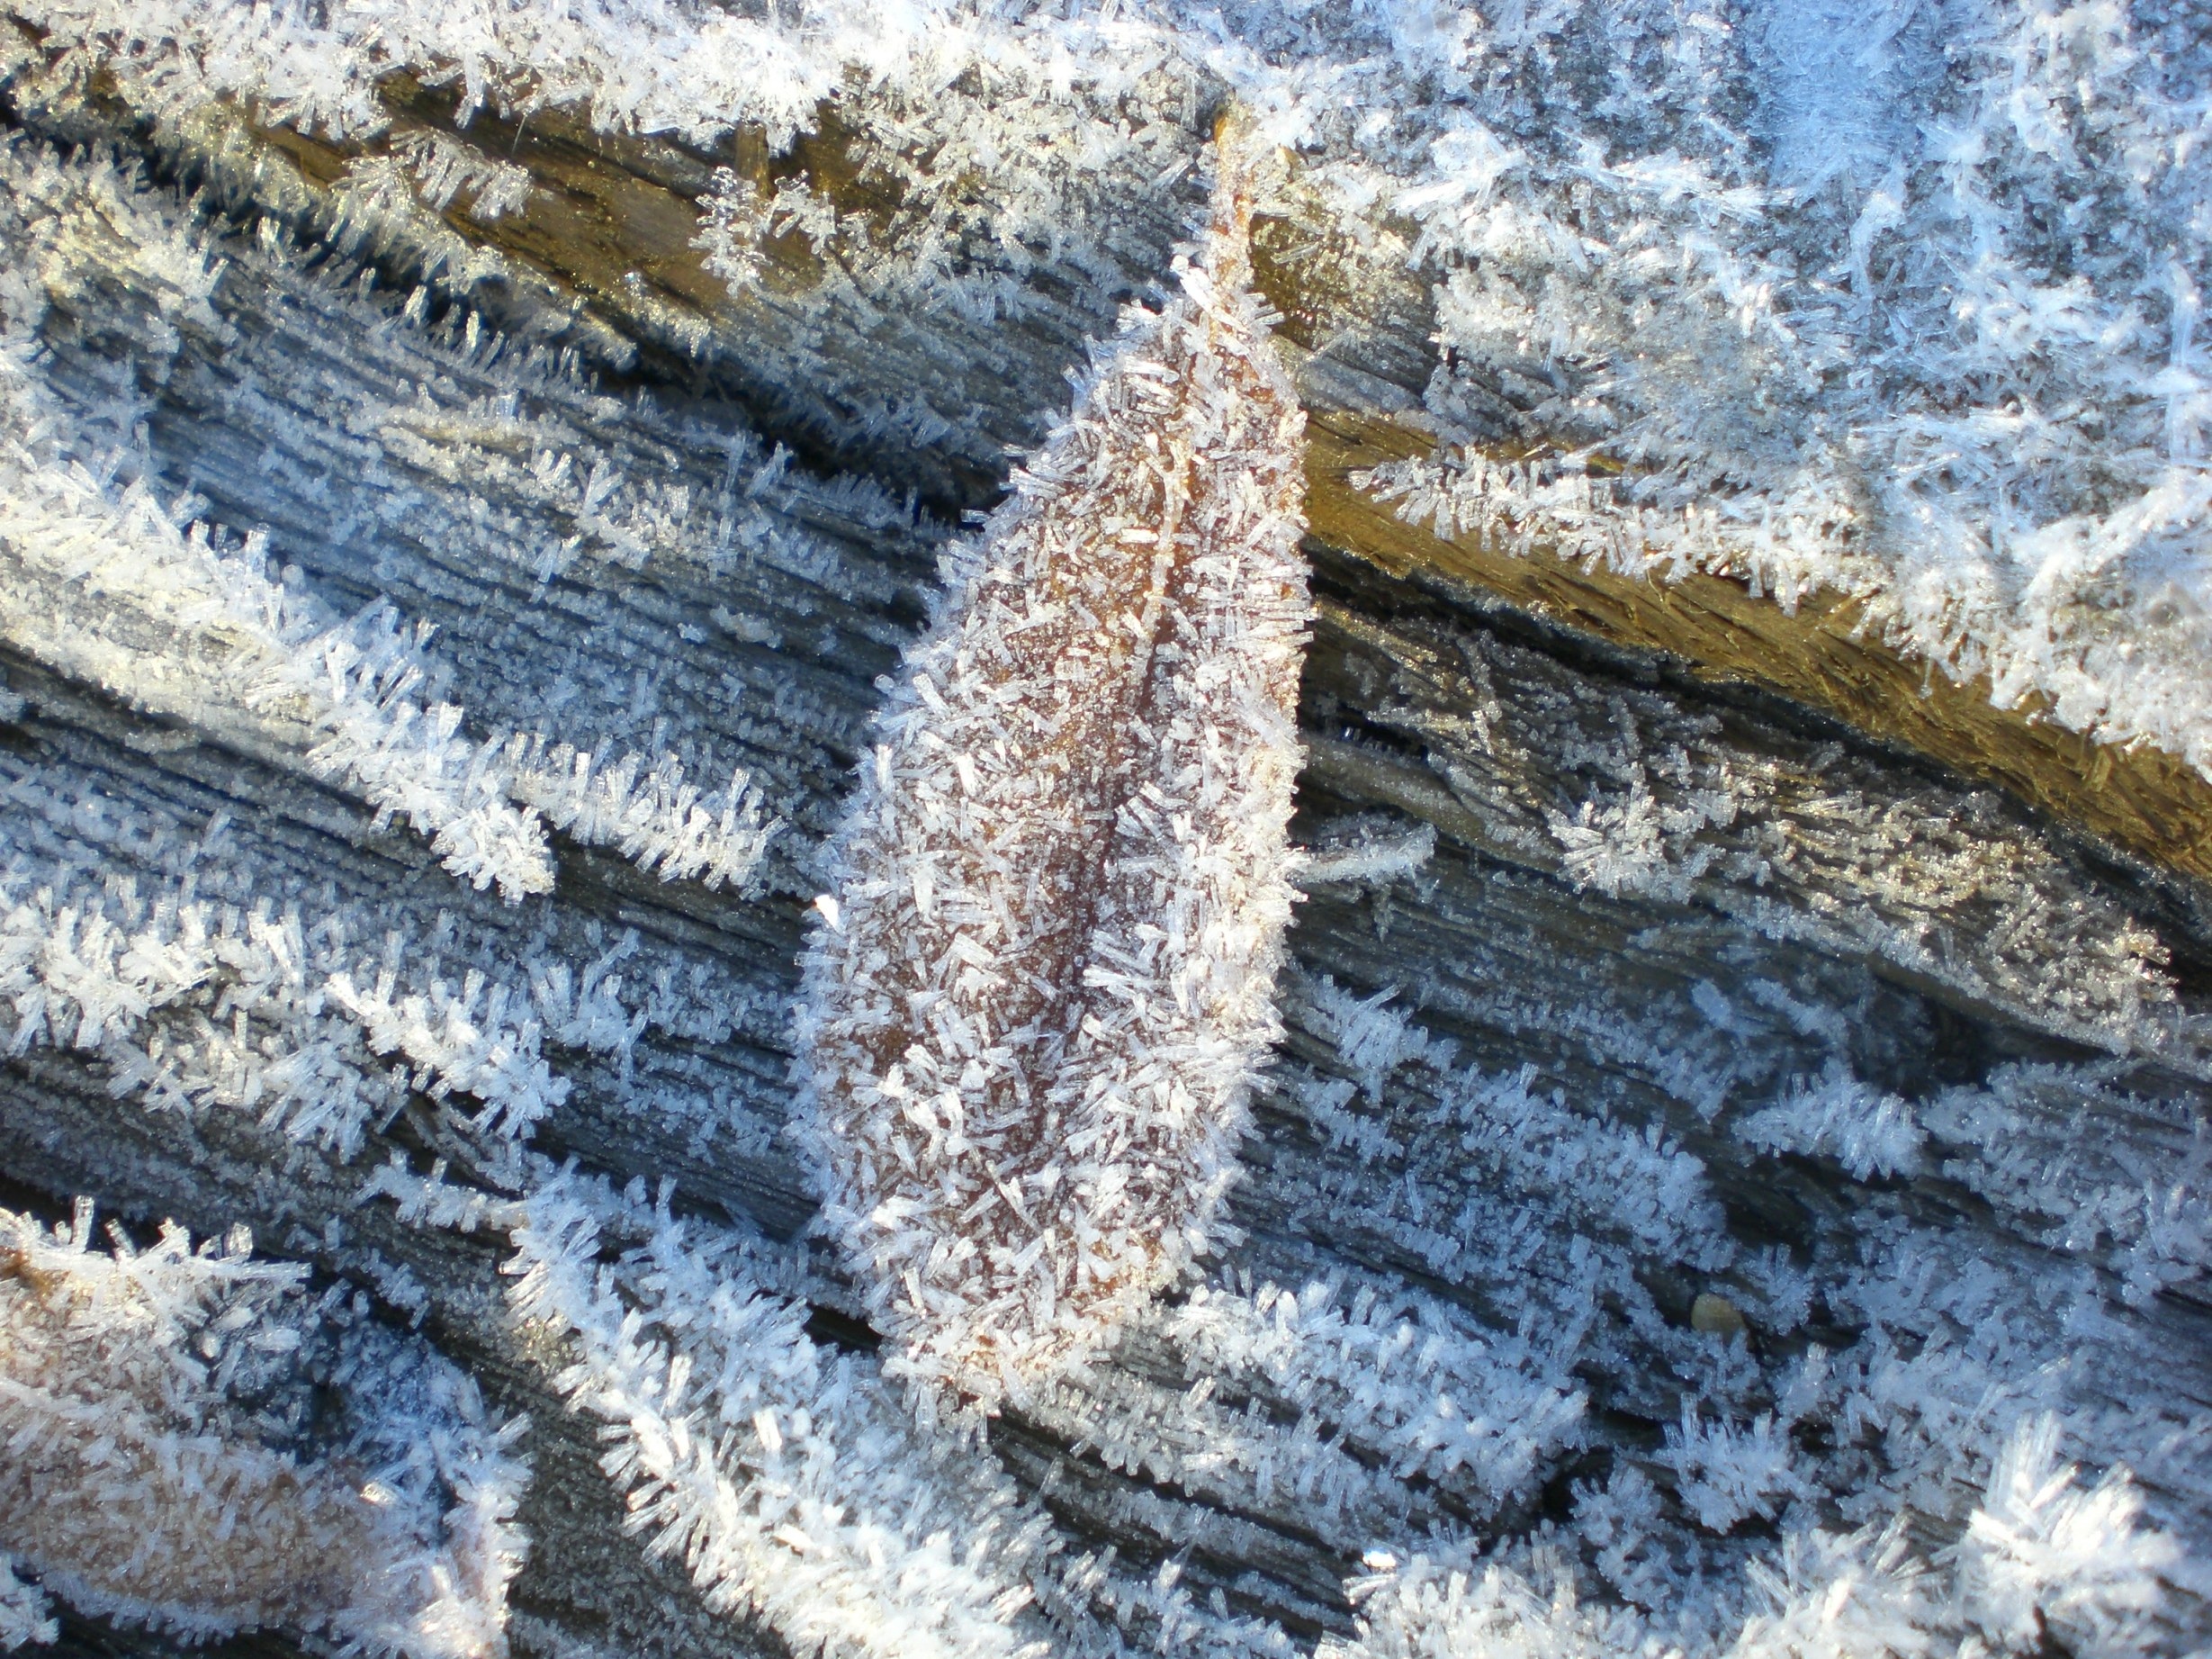
winter, frost, ice, geology, spruce, leann